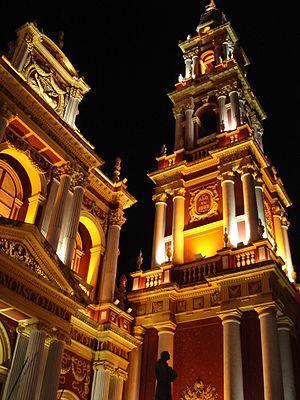
La province de Salta est une province de l'Argentine, située à l'extrême nord-ouest du pays. Elle est limitée au nord par la province de Jujuy et par la Bolivie, à l'est par le Paraguay, Formosa et la province du Chaco, au sud par les provinces de Santiago del Estero, de Tucumán et de Catamarca, enfin à l'ouest par le Chili.